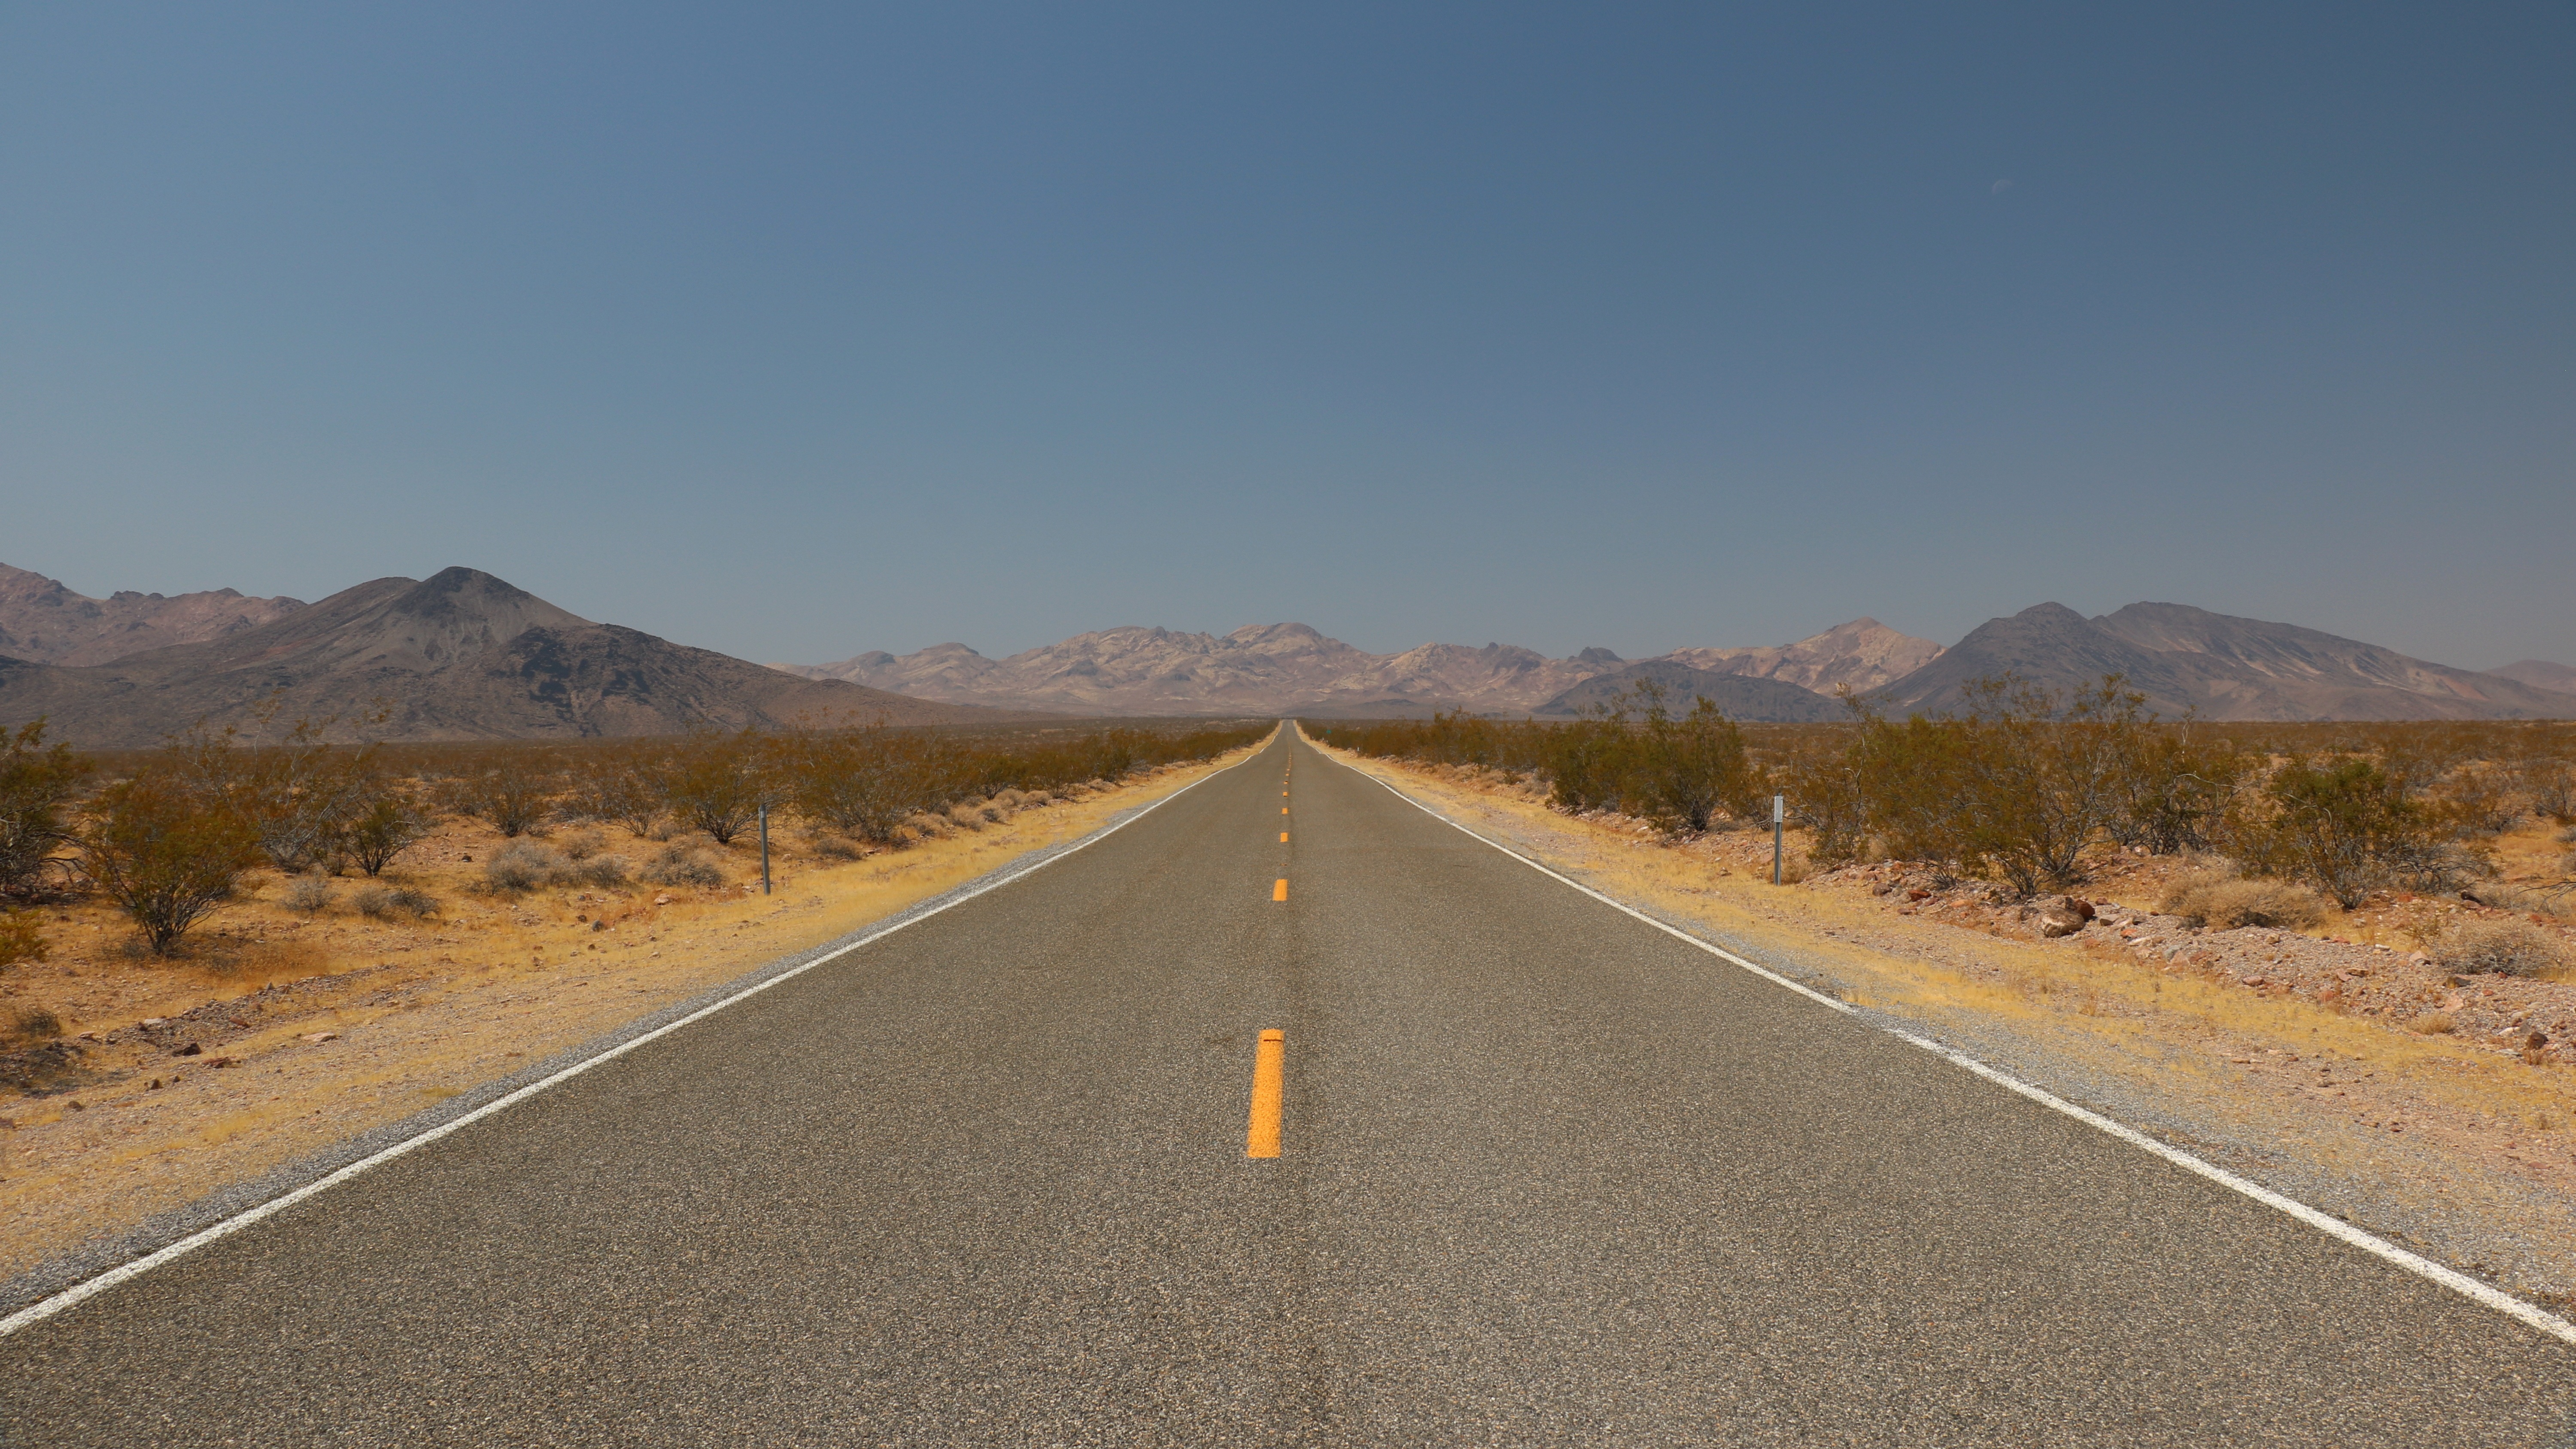
landscape, mountain, road, desert, perspective, highway, asphalt, travel, dirt road, usa, lane, straight, road trip, infrastructure, mountain pass, road surface, old spanish trail, nonbuilding structure, controlled access highway